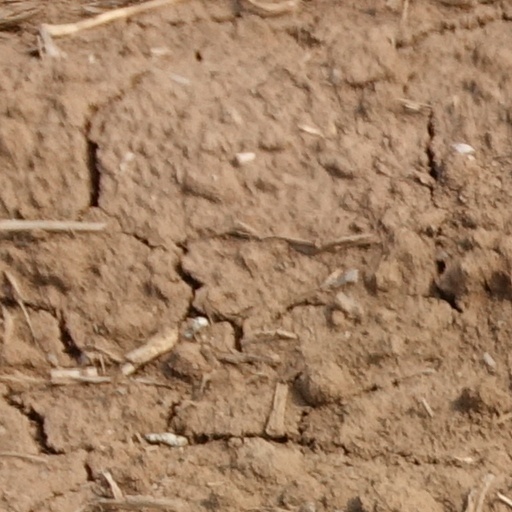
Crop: wheat